Daniel Pipes

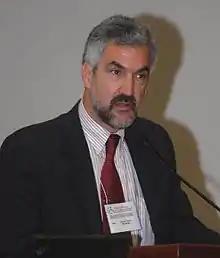
Pipes in June 2008

Daniel Pipes (born September 9, 1949) is an American former professor and commentator on foreign policy and the Middle East. He is the president of the Middle East Forum, and publisher of its "Middle East Quarterly" journal. His writing focuses on American foreign policy and the Middle East as well as criticism of Islamism.